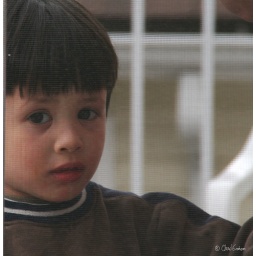
He looks so sad in this shot just as he's about to go in the house looking through the screen door.